Guinea-Bissau

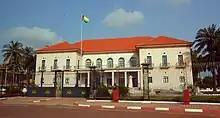
The Presidential Palace of Guinea-Bissau

In 2023, an attempted coup reportedly occurred in the capital, Bissau, leading Embaló to order the dissolution of the opposition-controlled parliament. On 11 September 2024, President Umaro Sissoco Embaló announced that he would not seek a second term in the upcoming presidential elections scheduled for November 2025. On 3 March 2025, President Umaro Sissoco Embaló said that he would run for a second term in November, contrary to his earlier vows to step down.